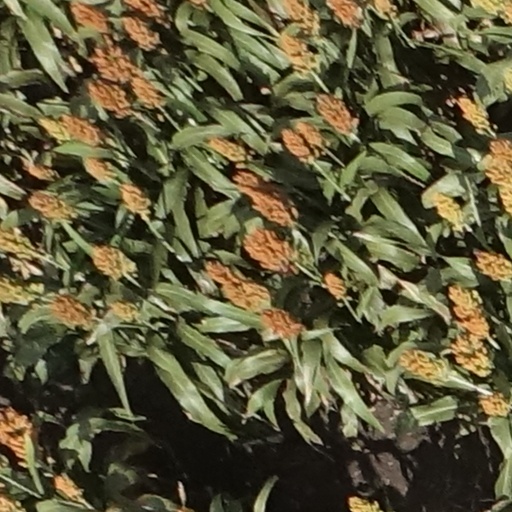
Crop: sorghum